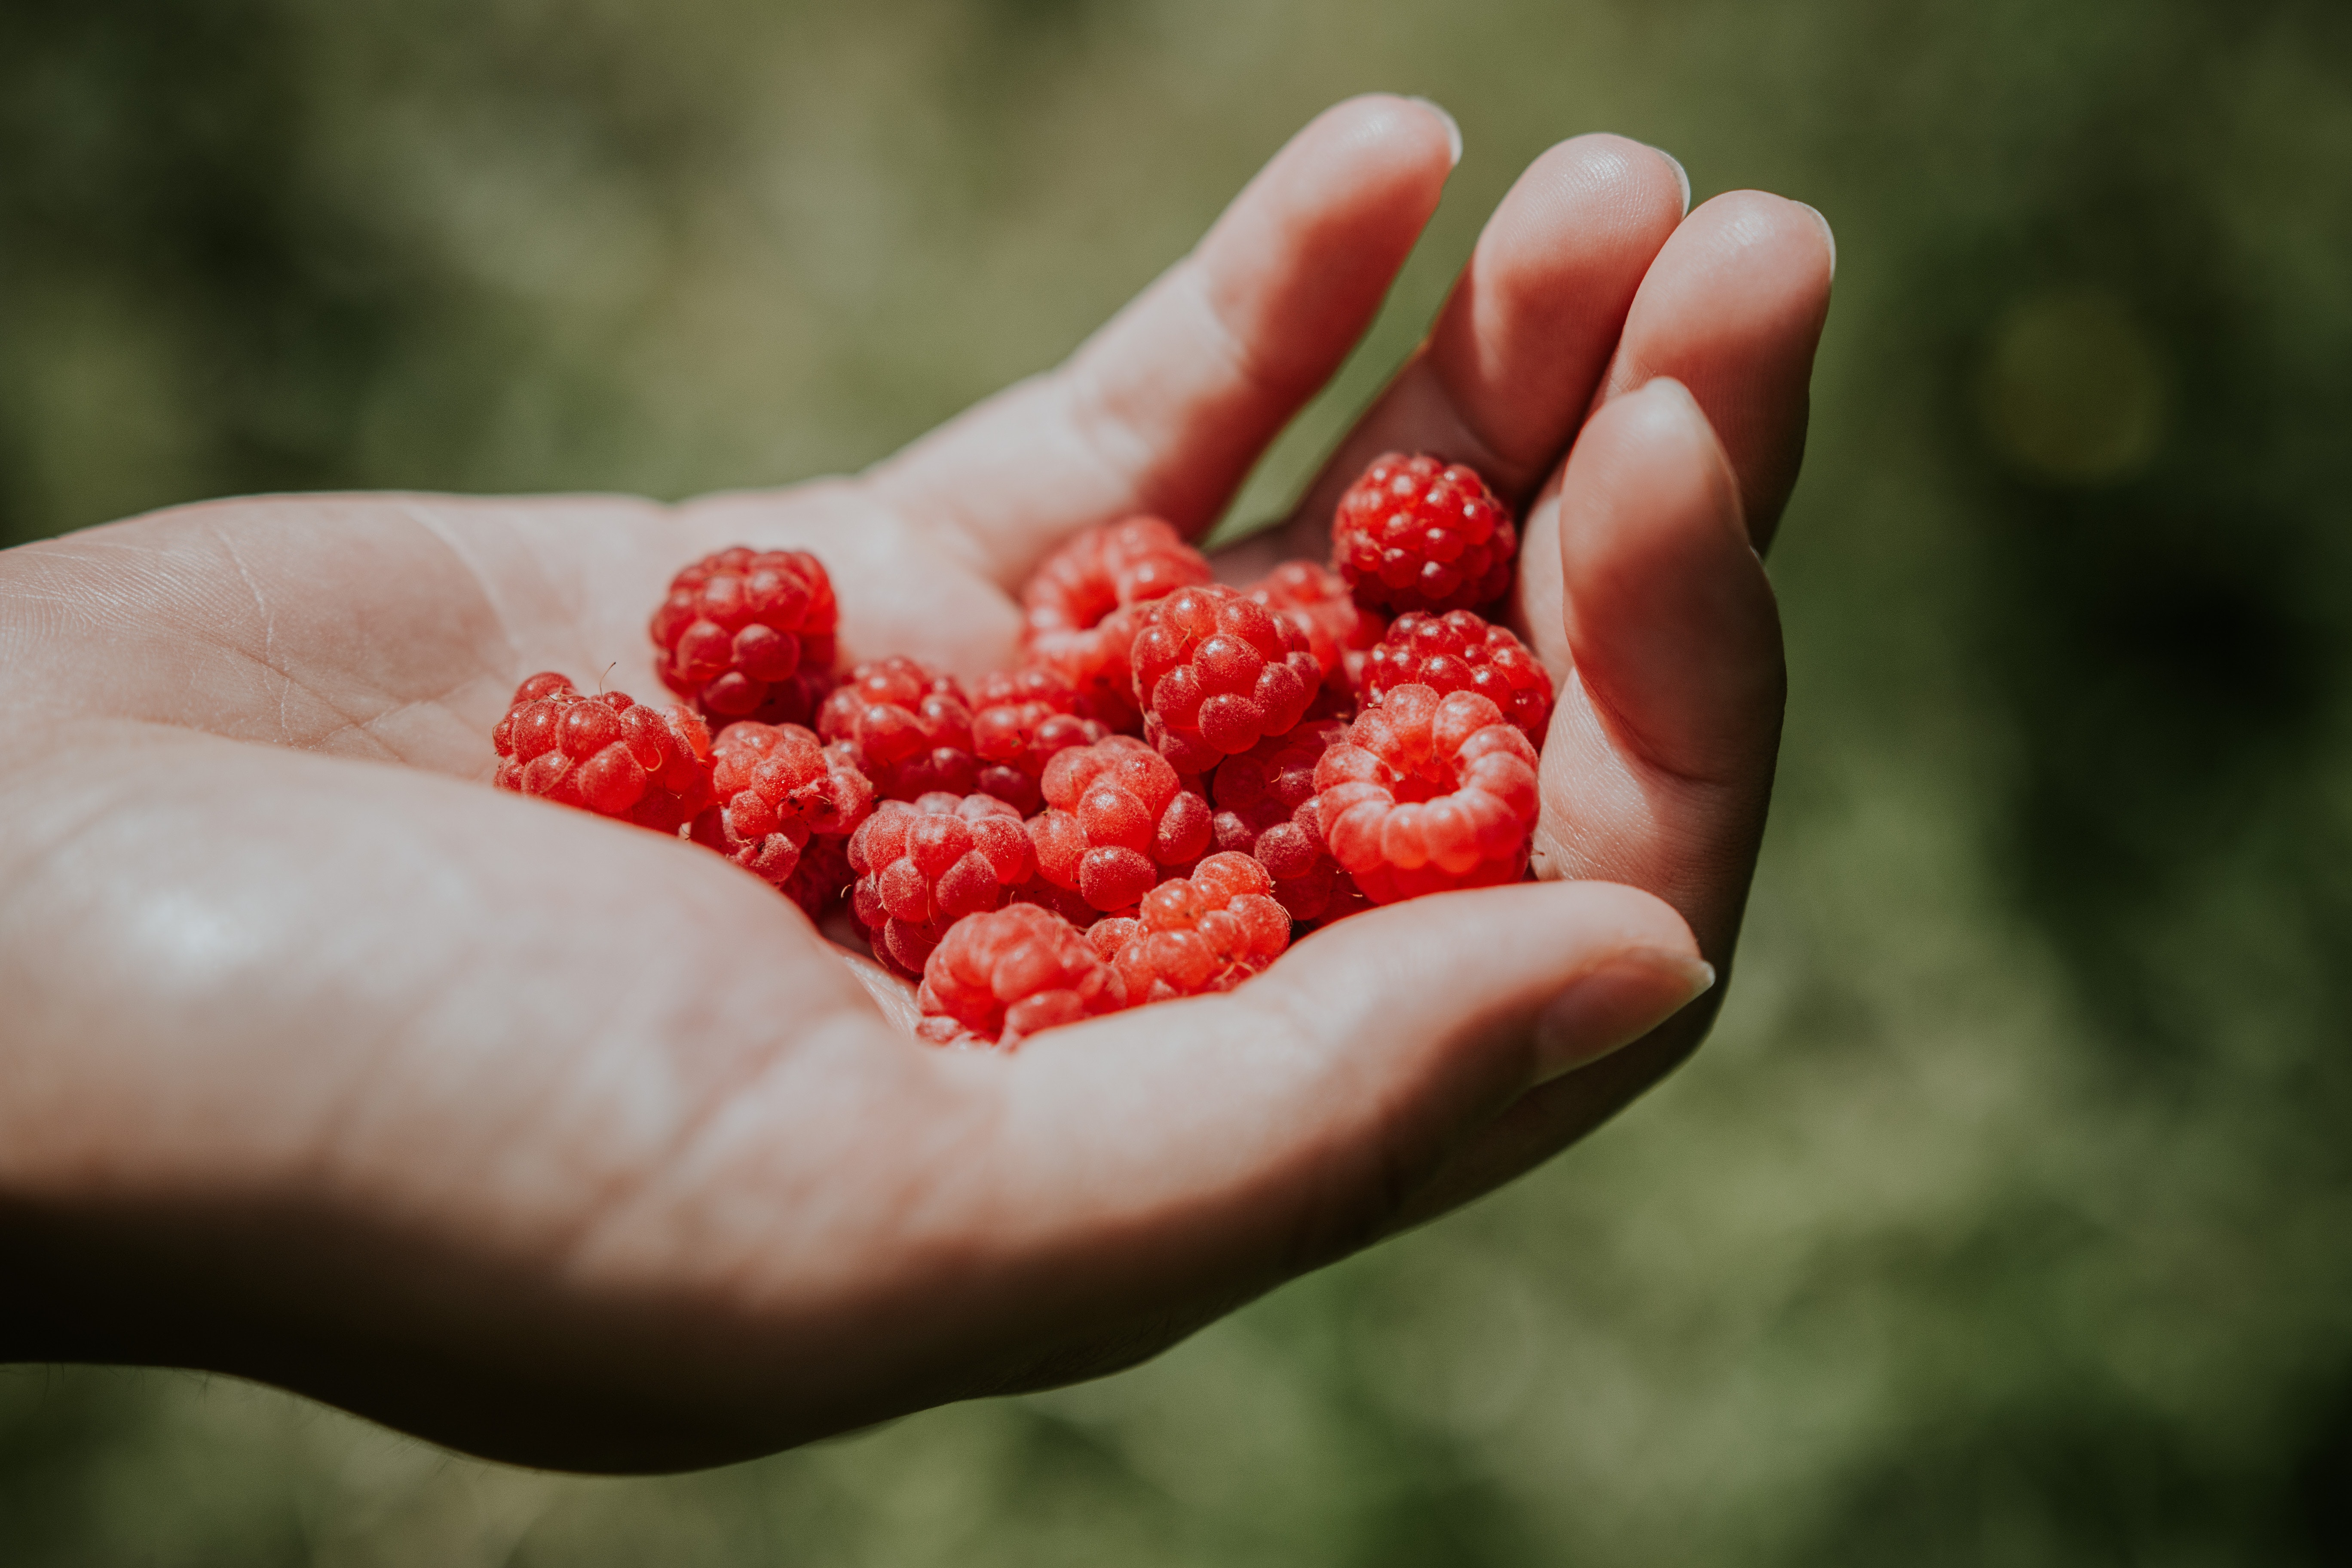
berry, red, fruit, natural foods, hand, food, finger, raspberry, plant, frutti di bosco, Superfruit, wine raspberry, rubus, mulberry, seedless fruit, west indian raspberry, superfood, accessory fruit, blackberry, alpine strawberry, produce, mulberry family, shrub, gesture